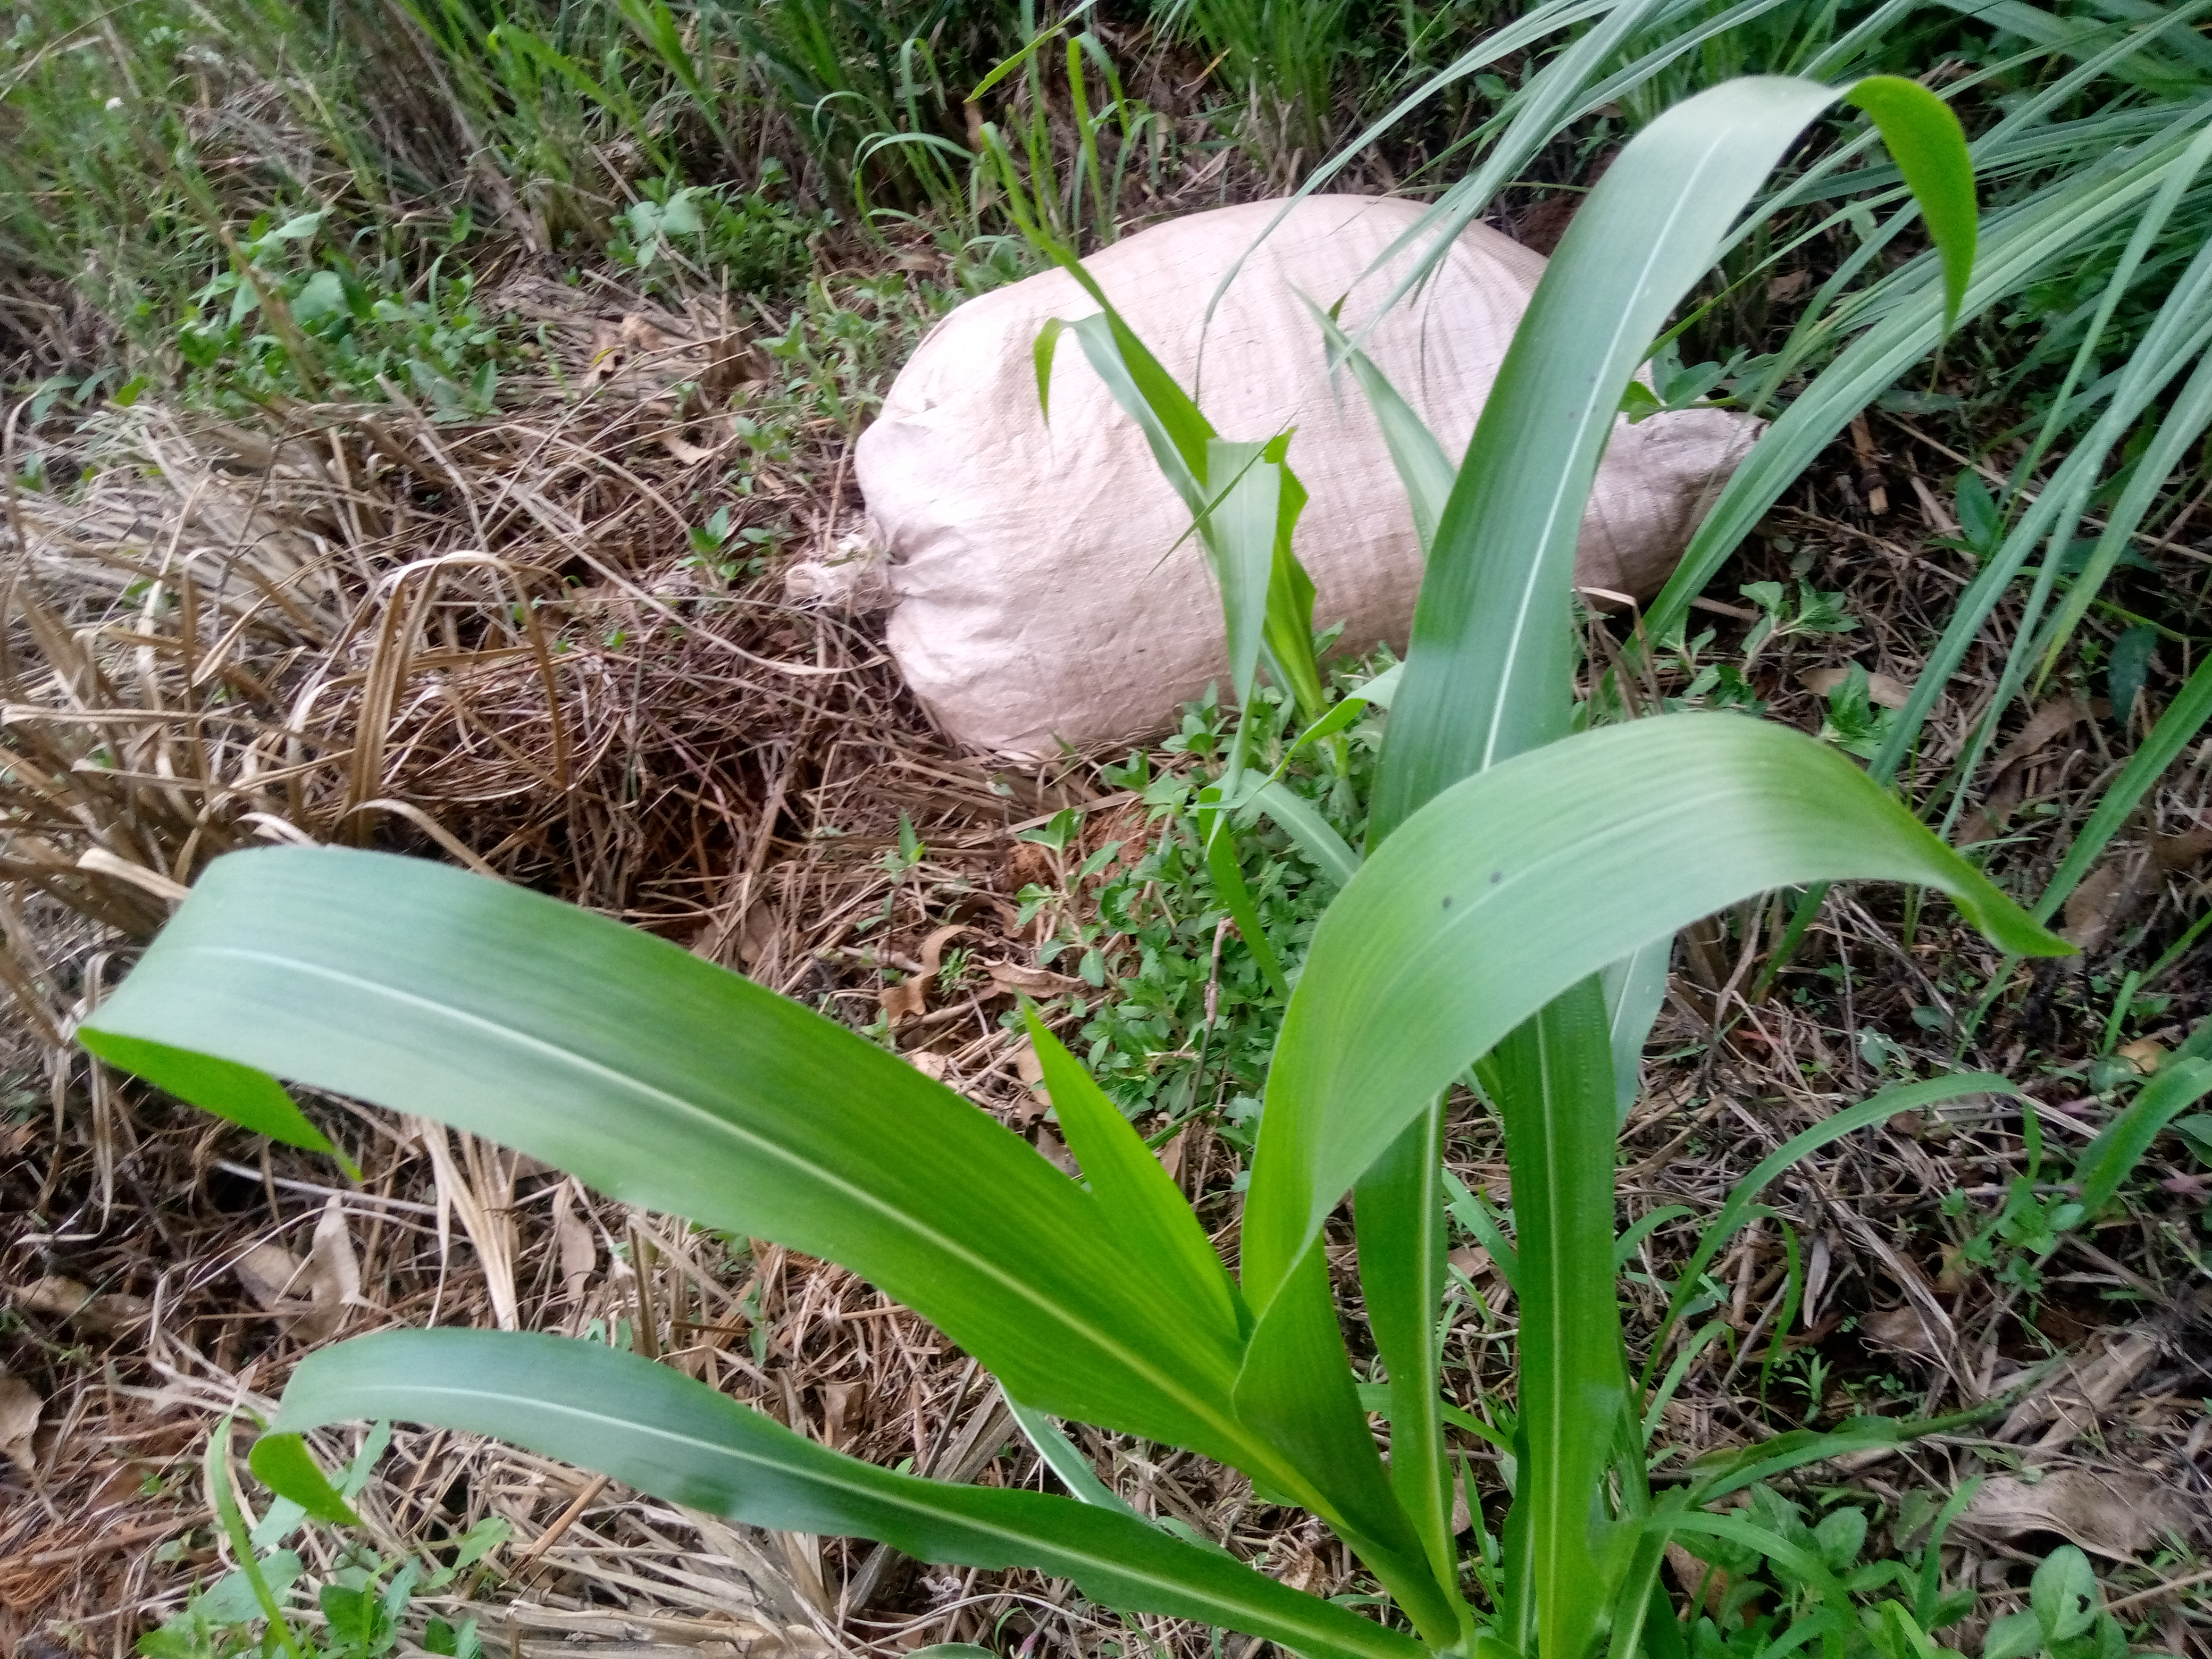
Label: healthy